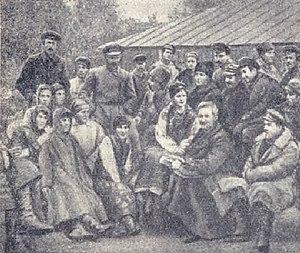
Dykanka Albert Rhys Williams parmi les habitants de Dykanka 1924.Українська: Диканька. Ріс Вільямс Альберт серед диканчан, 1924.